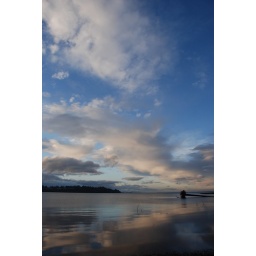
After the storm a large tree and stump was sitting in the Bay.